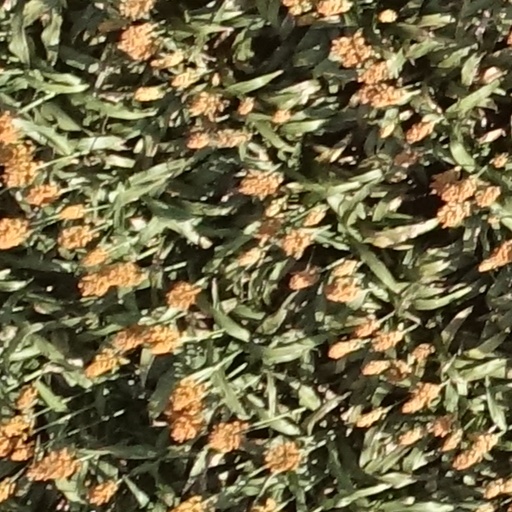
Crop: sorghum